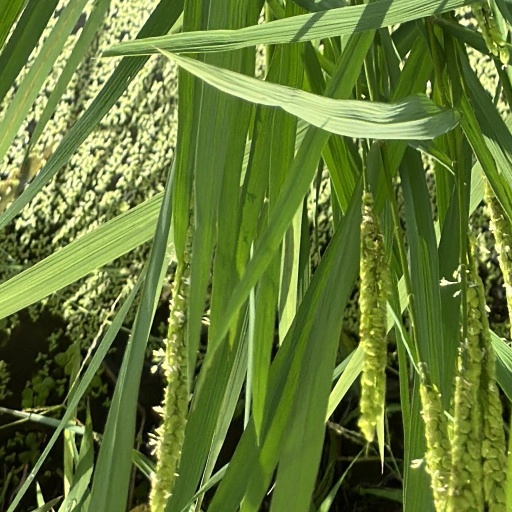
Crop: rice